Wilbraham's Almshouses, Nantwich

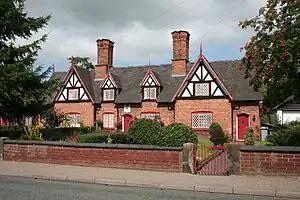
Tollemache Almshouses replaced Wilbraham's Almshouses in 1870

Sir Roger Wilbraham (1553–1616) was a prominent lawyer who served as Solicitor-General for Ireland under Elizabeth I and held several positions at court under James I. Born in Nantwich, he purchased the Dorfold estate in the adjacent parish of Acton in 1602.